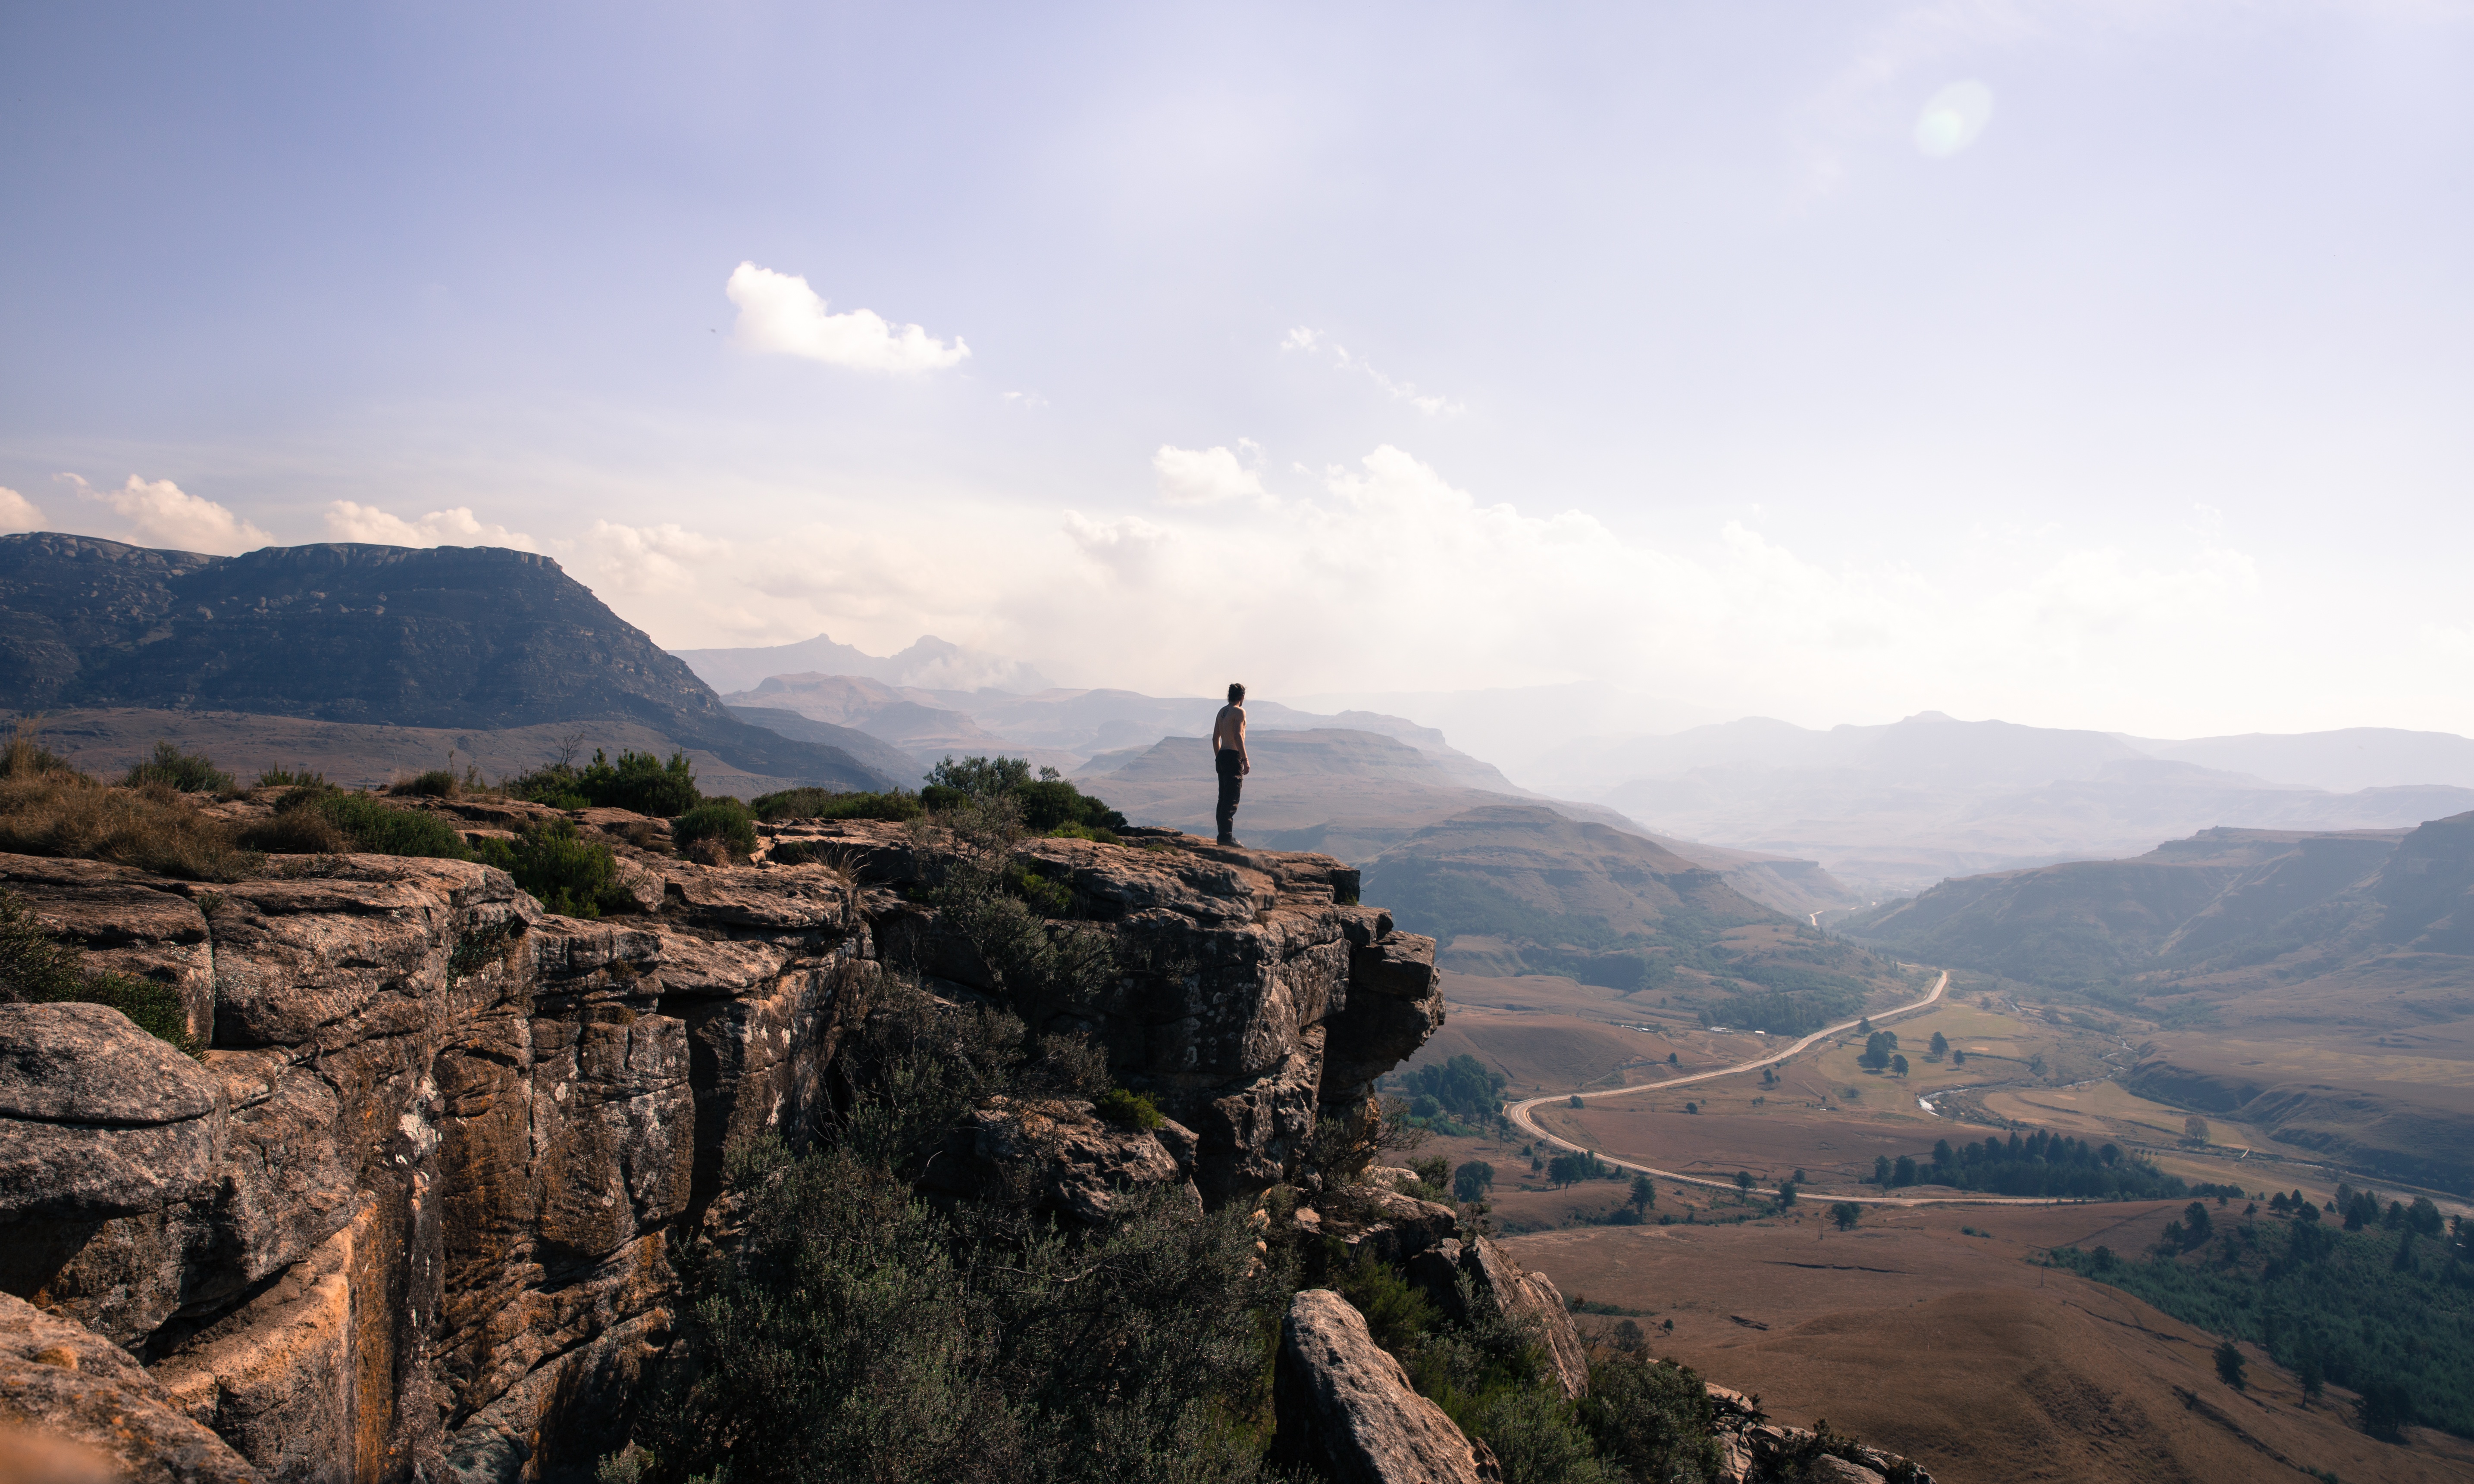
landscape, rock, wilderness, walking, mountain, hill, adventure, valley, mountain range, cliff, standing, ledge, terrain, ridge, summit, edge, stand, geology, alps, plateau, landform, geographical feature, mountainous landforms